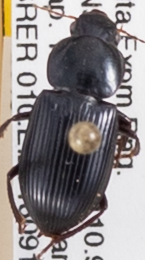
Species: Discoderus robustus
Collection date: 2018-09-12
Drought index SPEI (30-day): -0.39
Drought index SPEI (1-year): -1.69
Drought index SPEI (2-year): -1.45